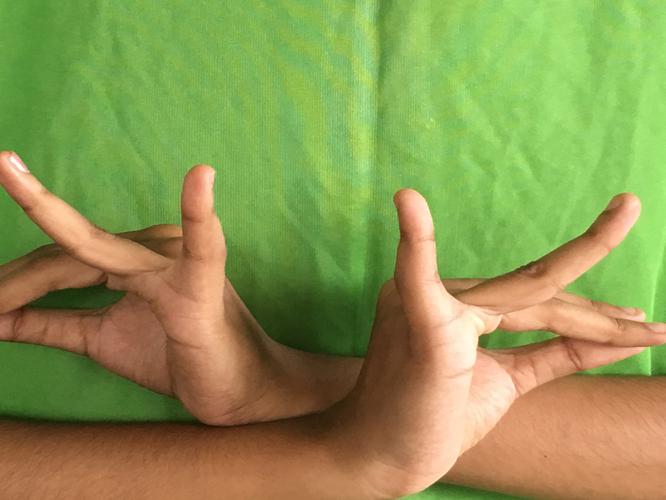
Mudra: Katakavardhana
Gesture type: double_hand